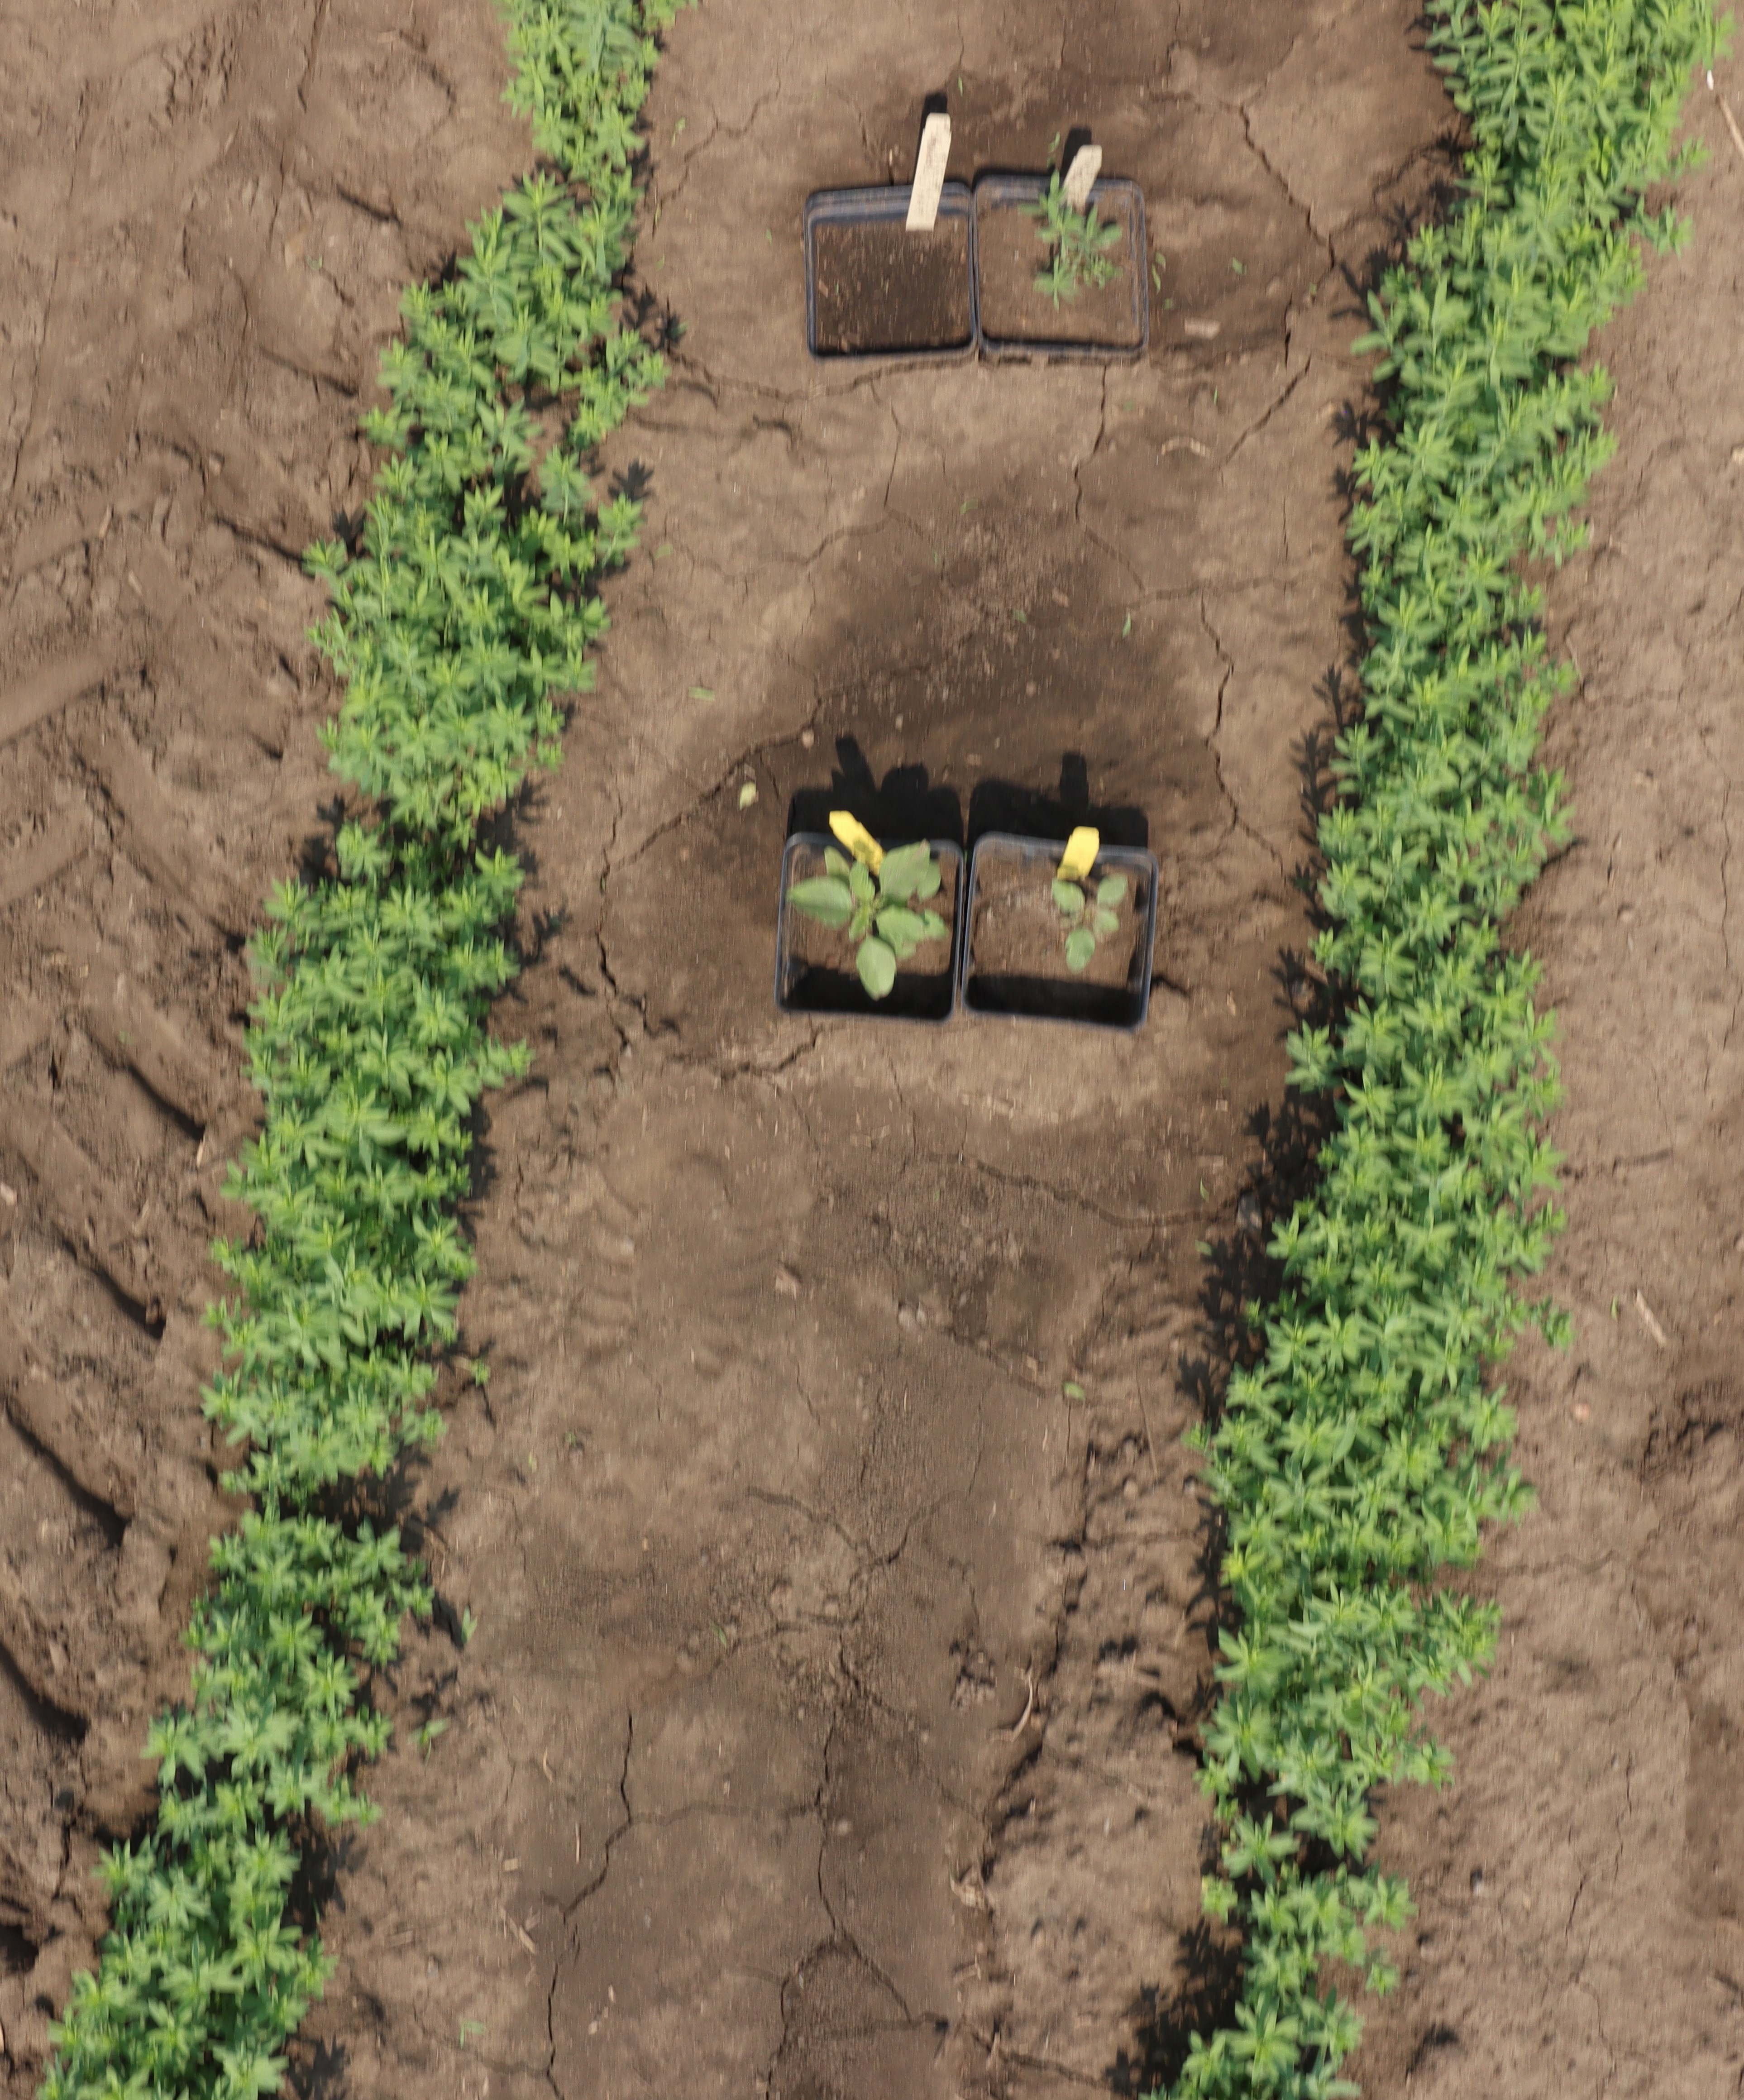
Crop: Flax
Objects: Flax, Flax, Flax, Flax, Flax, Flax, Flax, Flax, Redroot Pigweed, Redroot Pigweed, Kochia